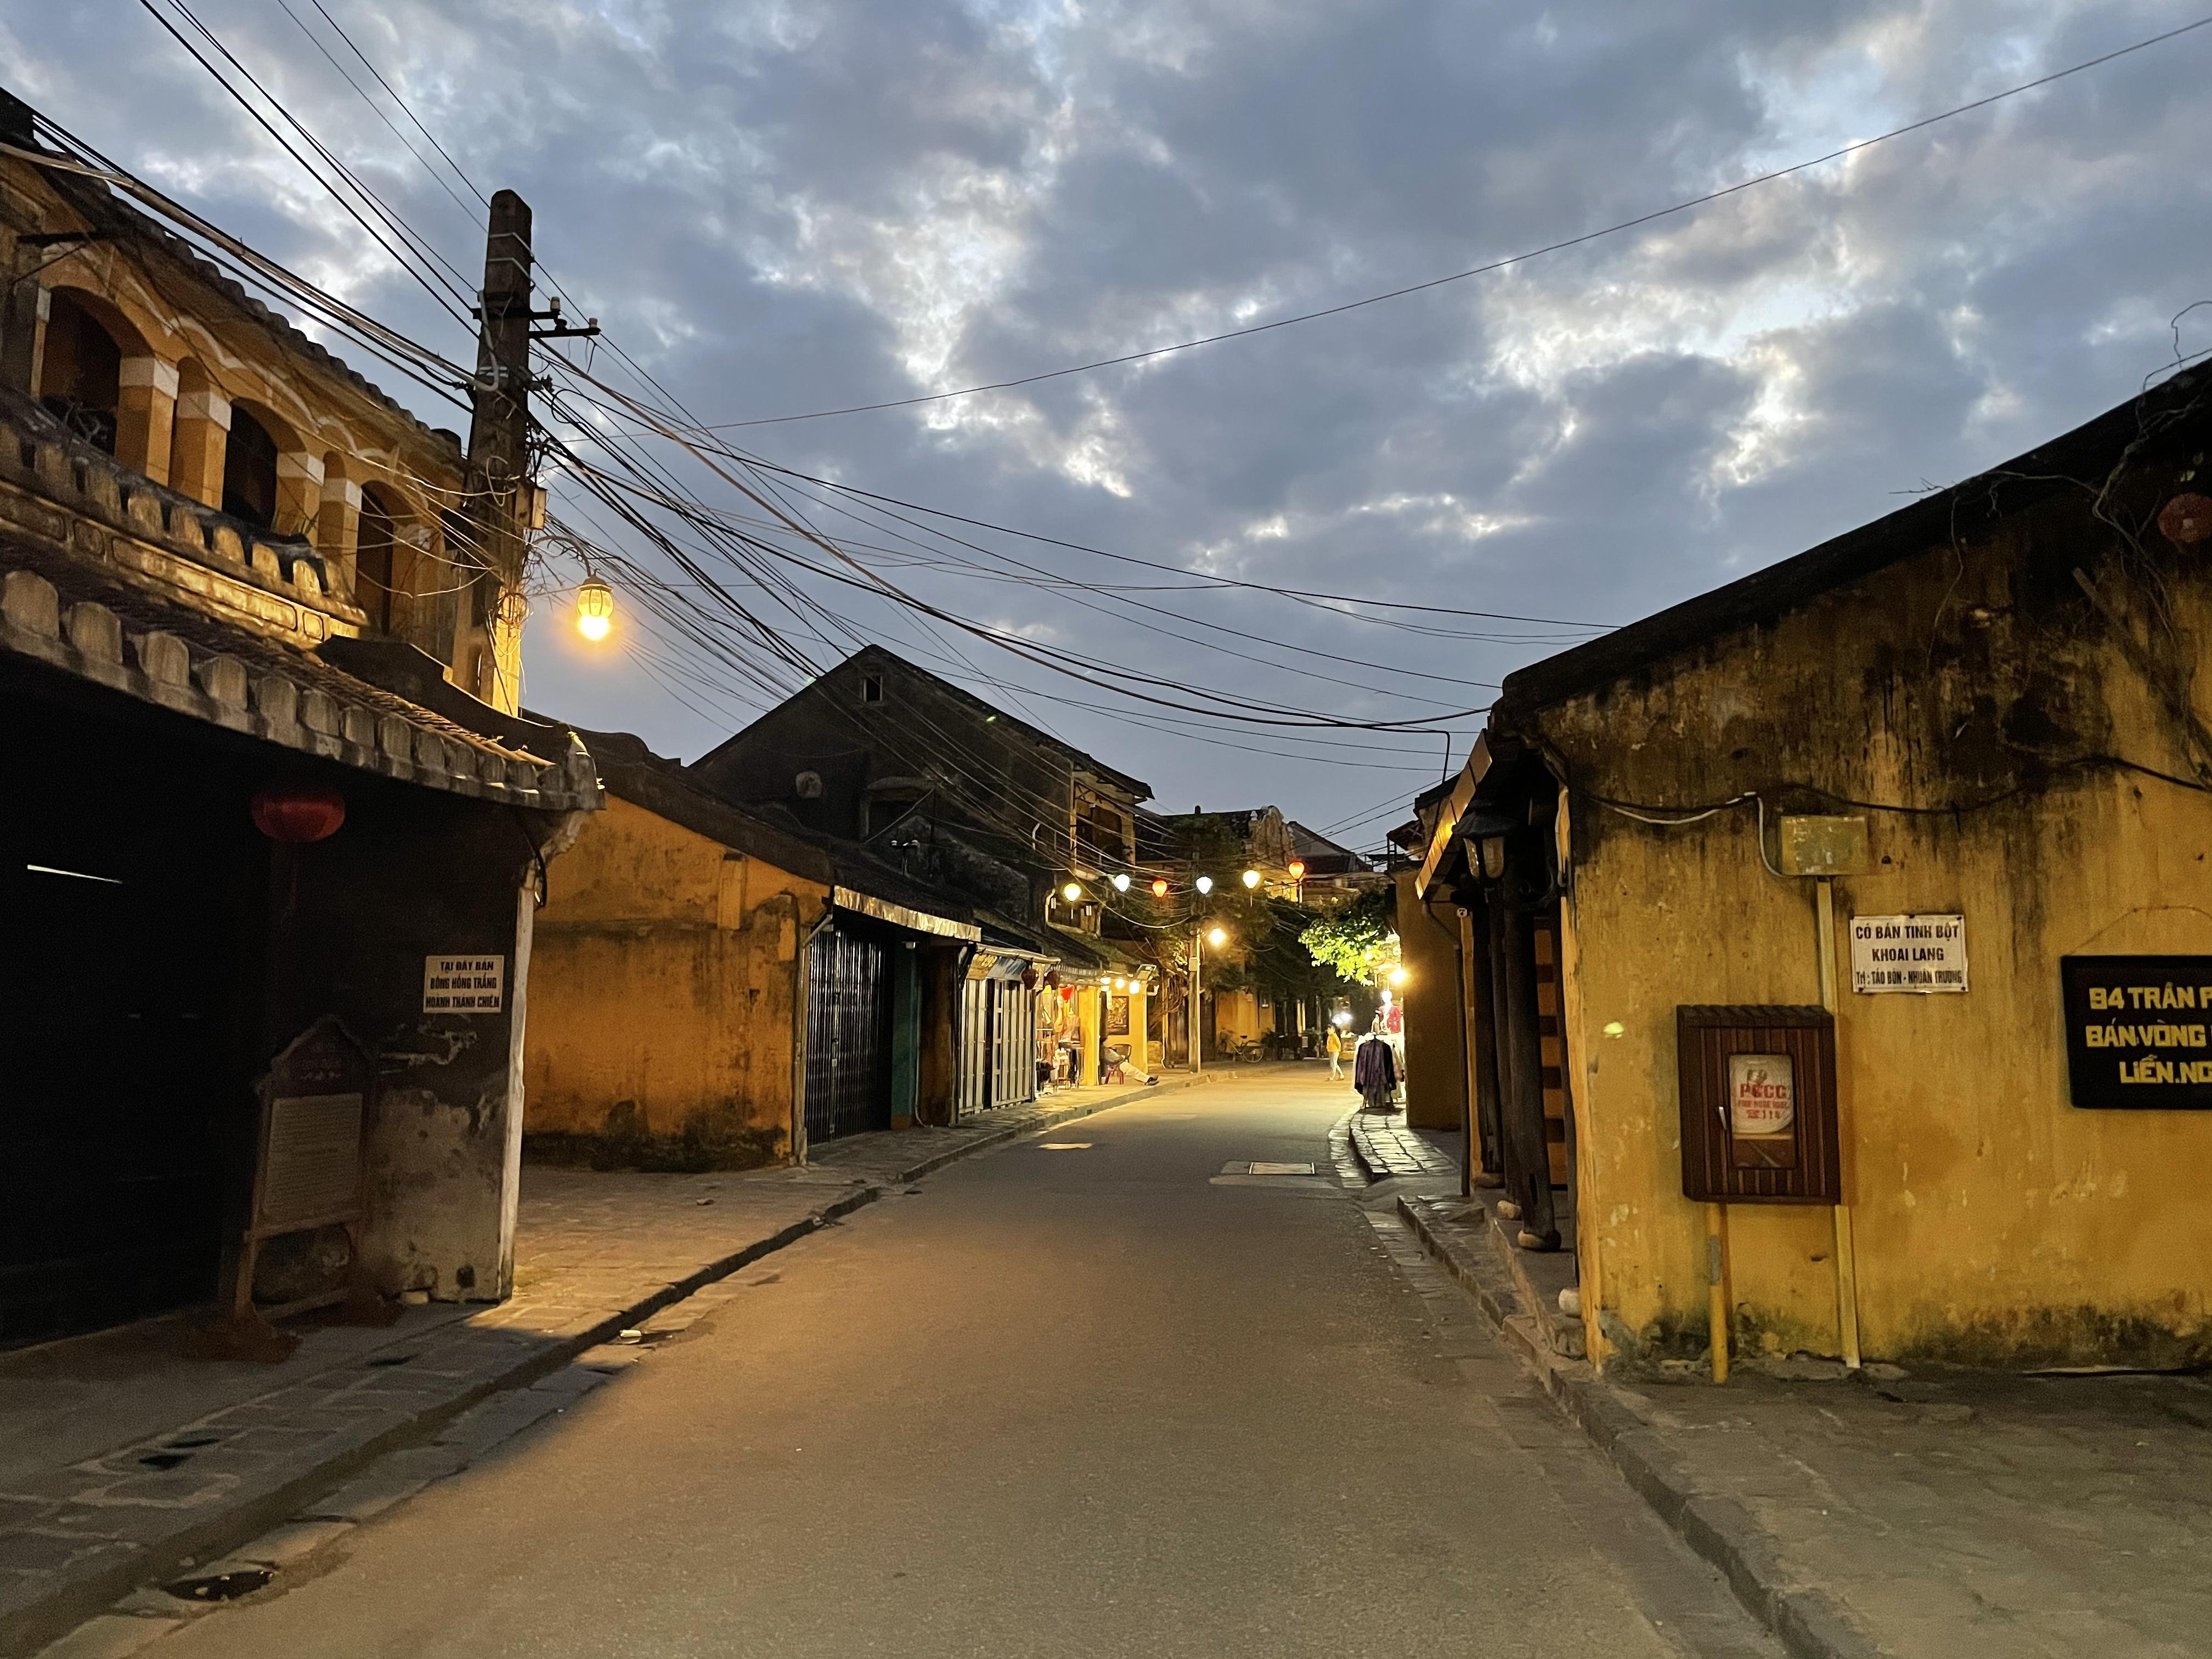
đây là khung cảnh xuất hiện ở một khu phố lúc chập tối